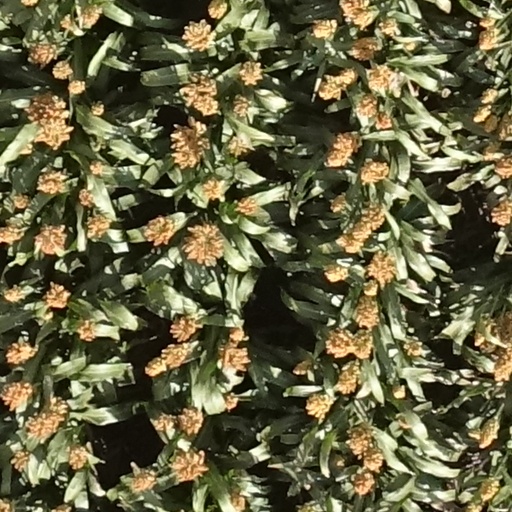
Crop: sorghum